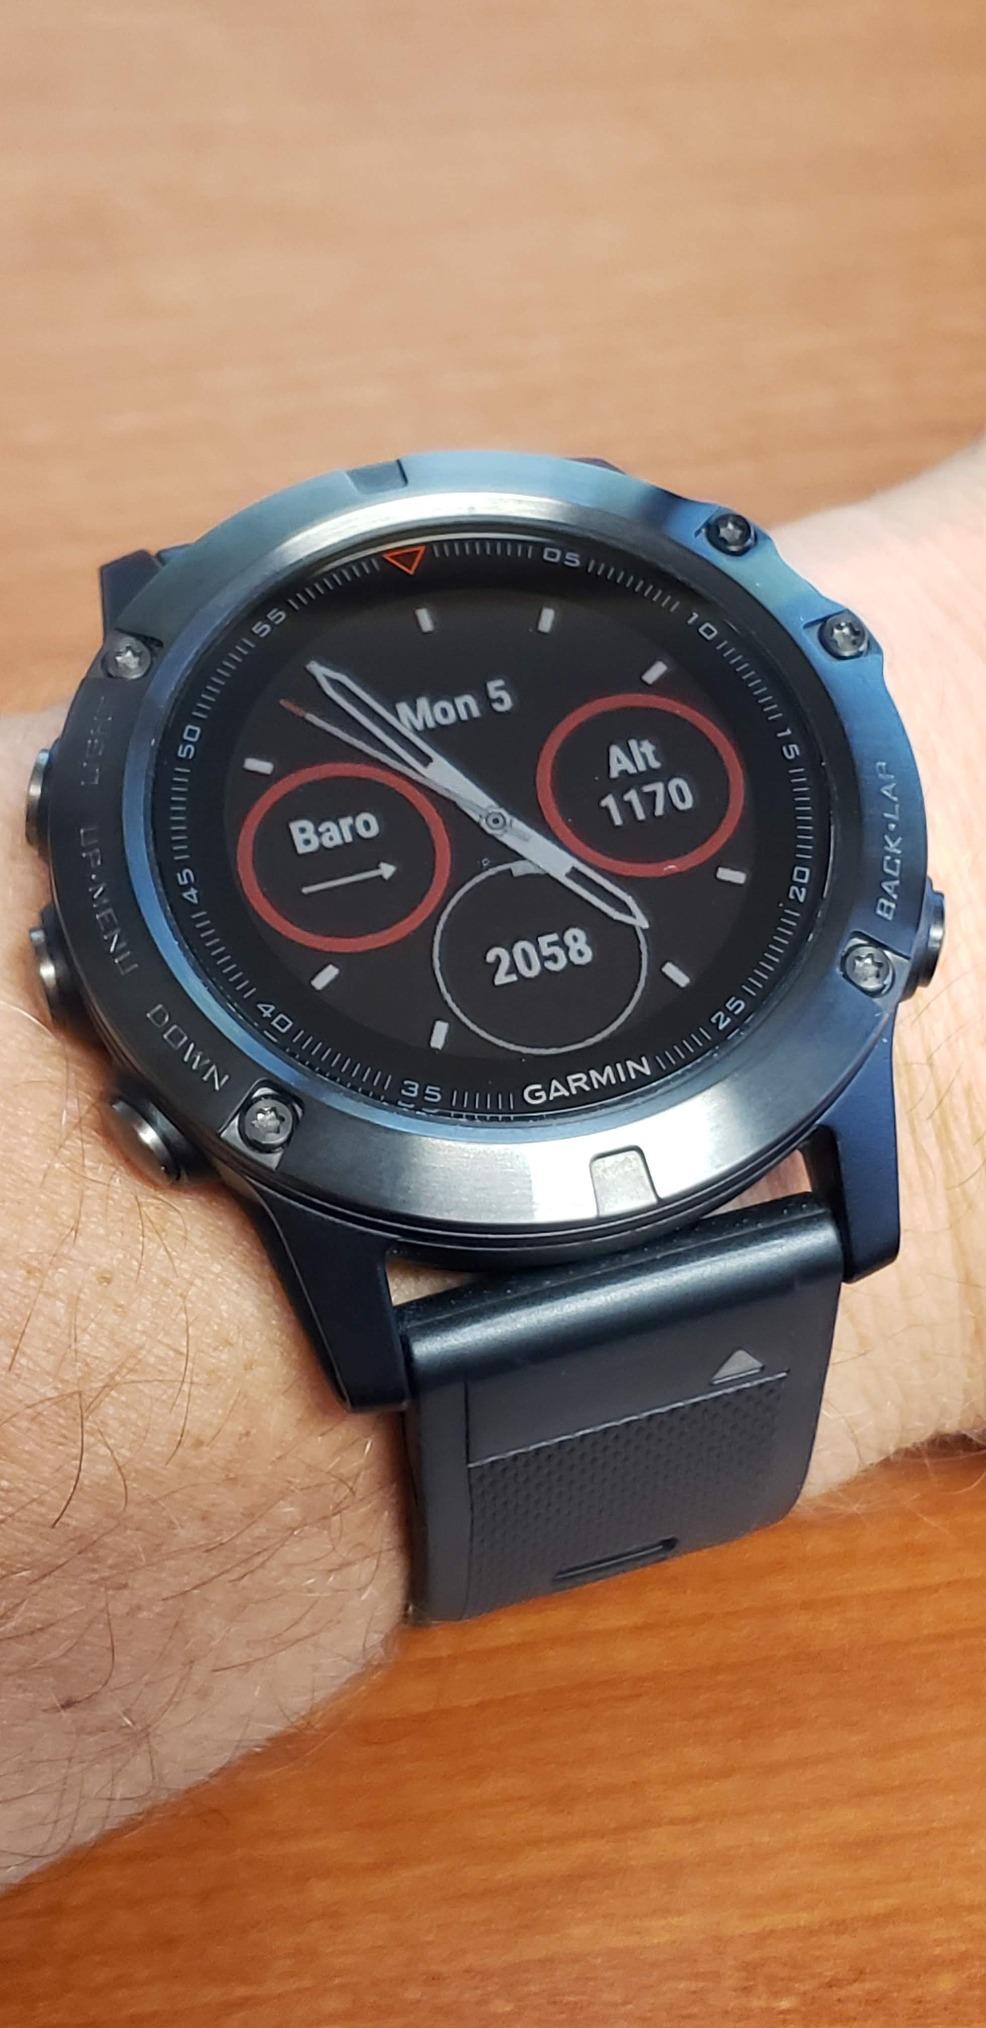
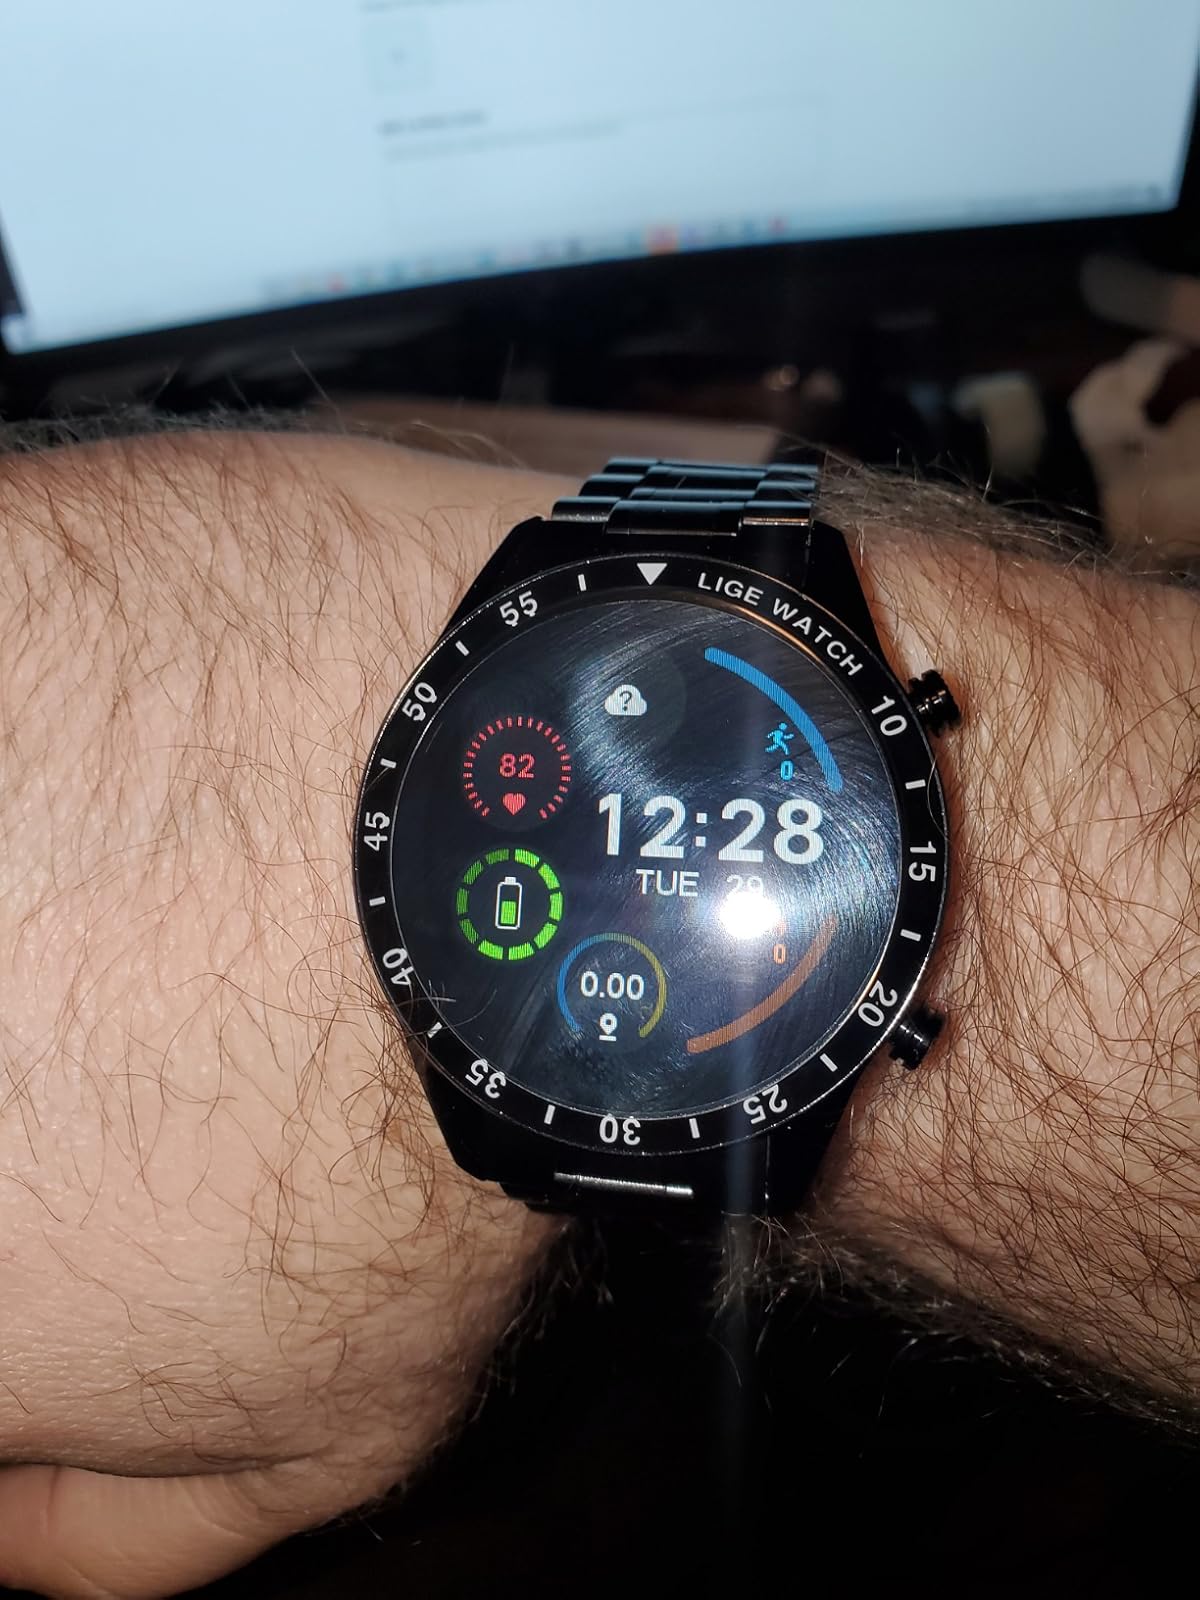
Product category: smartwatch
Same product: no